Anji Domain

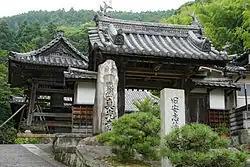
Anji "jin'ya"

In 1716, the 5th "daimyō" of Nakatsu Domain in Buzen Province, Ogasawara Nakasato died at the age of five. As he had no heir, this would normally be cause for attainder; however, in recognition of the death in combat of one his ancestors at the Siege of Osaka, the Tokugawa shogunate decided to appoint his uncle, Ogasawara Nagaoki as "daimyō", but to reduce his "kokudaka" to 10,000 "koku" and to relocate his seat to Anji. Ogasawara Nagaoki was weak health and retired at the age of 19 without heir, but he adopted the son of Ogasawara Tadamoto of Kokura Domain, Ogasawara Nagamitsu, as his successor. Afterwards, the domain was regarded as if it was a subordinate domain of Kokura. Due to these strong ties, the domain fought in the Chōshū expeditions against Chōshū Domain, bu with the start of the Boshin War defected to the Imperial side. In 1871, with the abolition of the han system, the domain became Anji Prefecture, which was merged with Shikama Prefecture, which in turn became part of Hyōgo Prefecture.